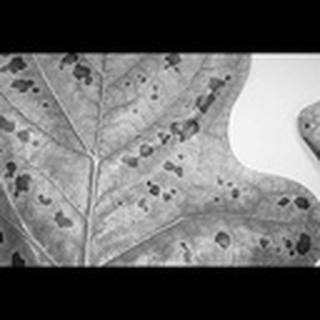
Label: cotton_target_spot